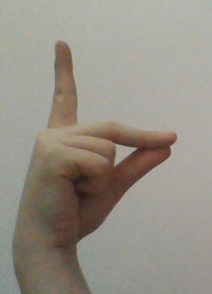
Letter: ta